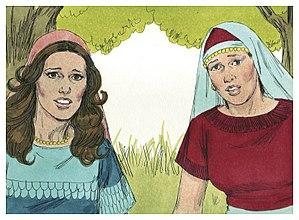
Illustration biblique du livre de la Ruth chapitre 1 עברית: 1 האיור המקראי של change me! פרק हिन्दी: {{{hi}}} अध्याय change me! की पुस्तक की बाइबिल चित्रण Bahasa Indonesia: Ilustrasi Alkitab dari Kitab Rut pasal 1 Italiano: Illustrazione biblica del libro della change me! Capitolo 1 日本語: change me!1章の本の聖書の実例 Jawa: Ilustrasi Alkitab saking Kitab Rut pasal 1 한국어: change me! 1 장 장부의 성경 그림 Bahasa Melayu: Ilustrasi Alkitab dari Kitab Rut pasal 1